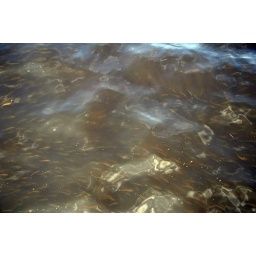
fish swimming in oiled water_8463 web